Peter Schreiner (Byzantinist)

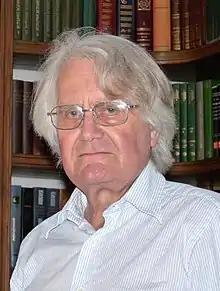

Peter Schreiner (born 4 May 1940 in Munich) is a German Byzantinist. From 1979 to 2005 he taught as a full professor of Byzantine Studies at the University of Cologne. Schreiner is one of the leading Byzantinists in German-speaking countries.